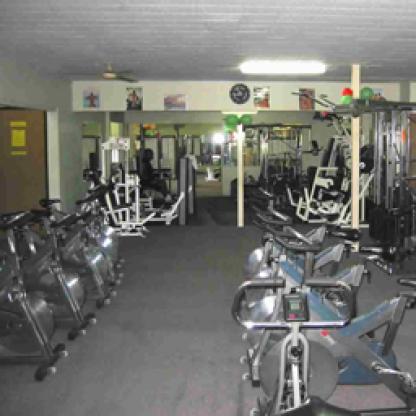
Scene: Indoor